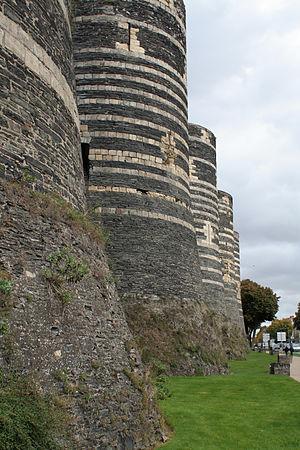
Tours du château d'Angers. This building is classé au titre des Monuments Historiques. It is indexed in the Base Mérimée, a database of architectural heritage maintained by the French Ministry of Culture,
Un schiste est une roche qui a pour particularité d'avoir un aspect feuilleté, et de se débiter en plaques fines ou « feuillet rocheux ». On dit qu'elle présente une schistosité. Il peut s'agir d'une roche sédimentaire argileuse, ou bien d'une roche métamorphique. Quand celle-ci est purement sédimentaire, les géologues préfèrent utiliser le terme « shale ».
Le château d'Angers, aussi appelé château des ducs d'Anjou, est situé dans la ville d’Angers dans le département de Maine-et-Loire en France.